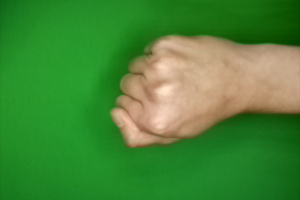
Label: rock